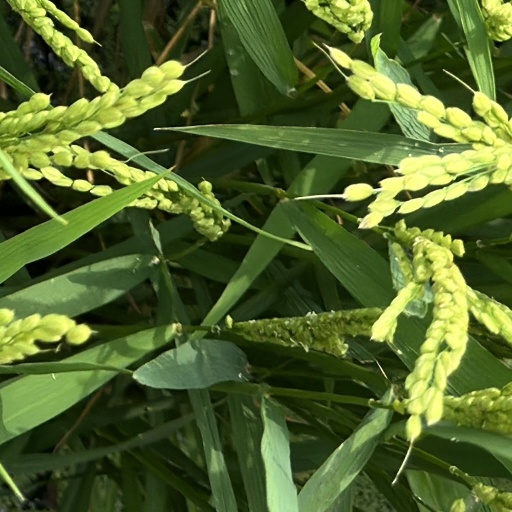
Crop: rice